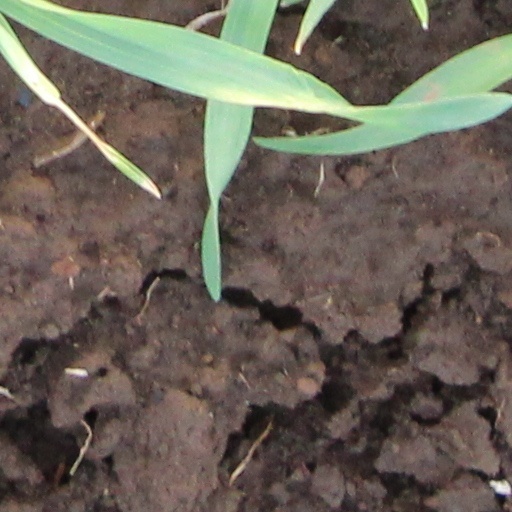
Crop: wheat